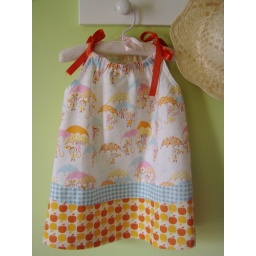
"Monkeys in the rain" pillow case dress